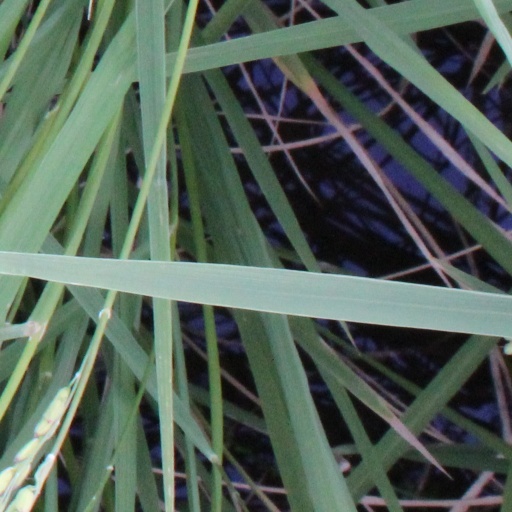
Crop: rice